Peter Ford (entertainment reporter)

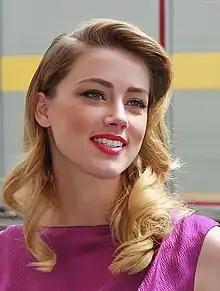
Ford was accused of "blatant biphobia" by a newspaper columnist in 2016 after comments he made on "The Morning Show" about Amber Heard

In May 2016, Ford was criticised in "The Sydney Morning Herald" by commentator Jenny Noyes who accused Ford of "blatant biphobia" after he made comments on "The Morning Show" when he said it "was not wise to marry a bisexual". Ford appeared to take issue with Amber Heard's sexuality after she made allegations of domestic violence against Johnny Depp. Ford added: "This is what Johnny Depp has done here, with Amber Heard, and she was in a very legally committed relationship, a marriage, a legal marriage, to another woman when Johnny came along, and she decided to travel across to the other side." Responding to Noyes article, Ford said he although he rejects the suggestion that he was endorsing domestic violence, he had educated himself by doing research which included speaking to psychologist Dr Michael Carr-Gregg. Ford said it had been explained to him that "just because a person is bisexual... if they commit into a relationship, the evidence is there that there's no more or less chance that it's going to fail just because one person in the relationship is bisexual."